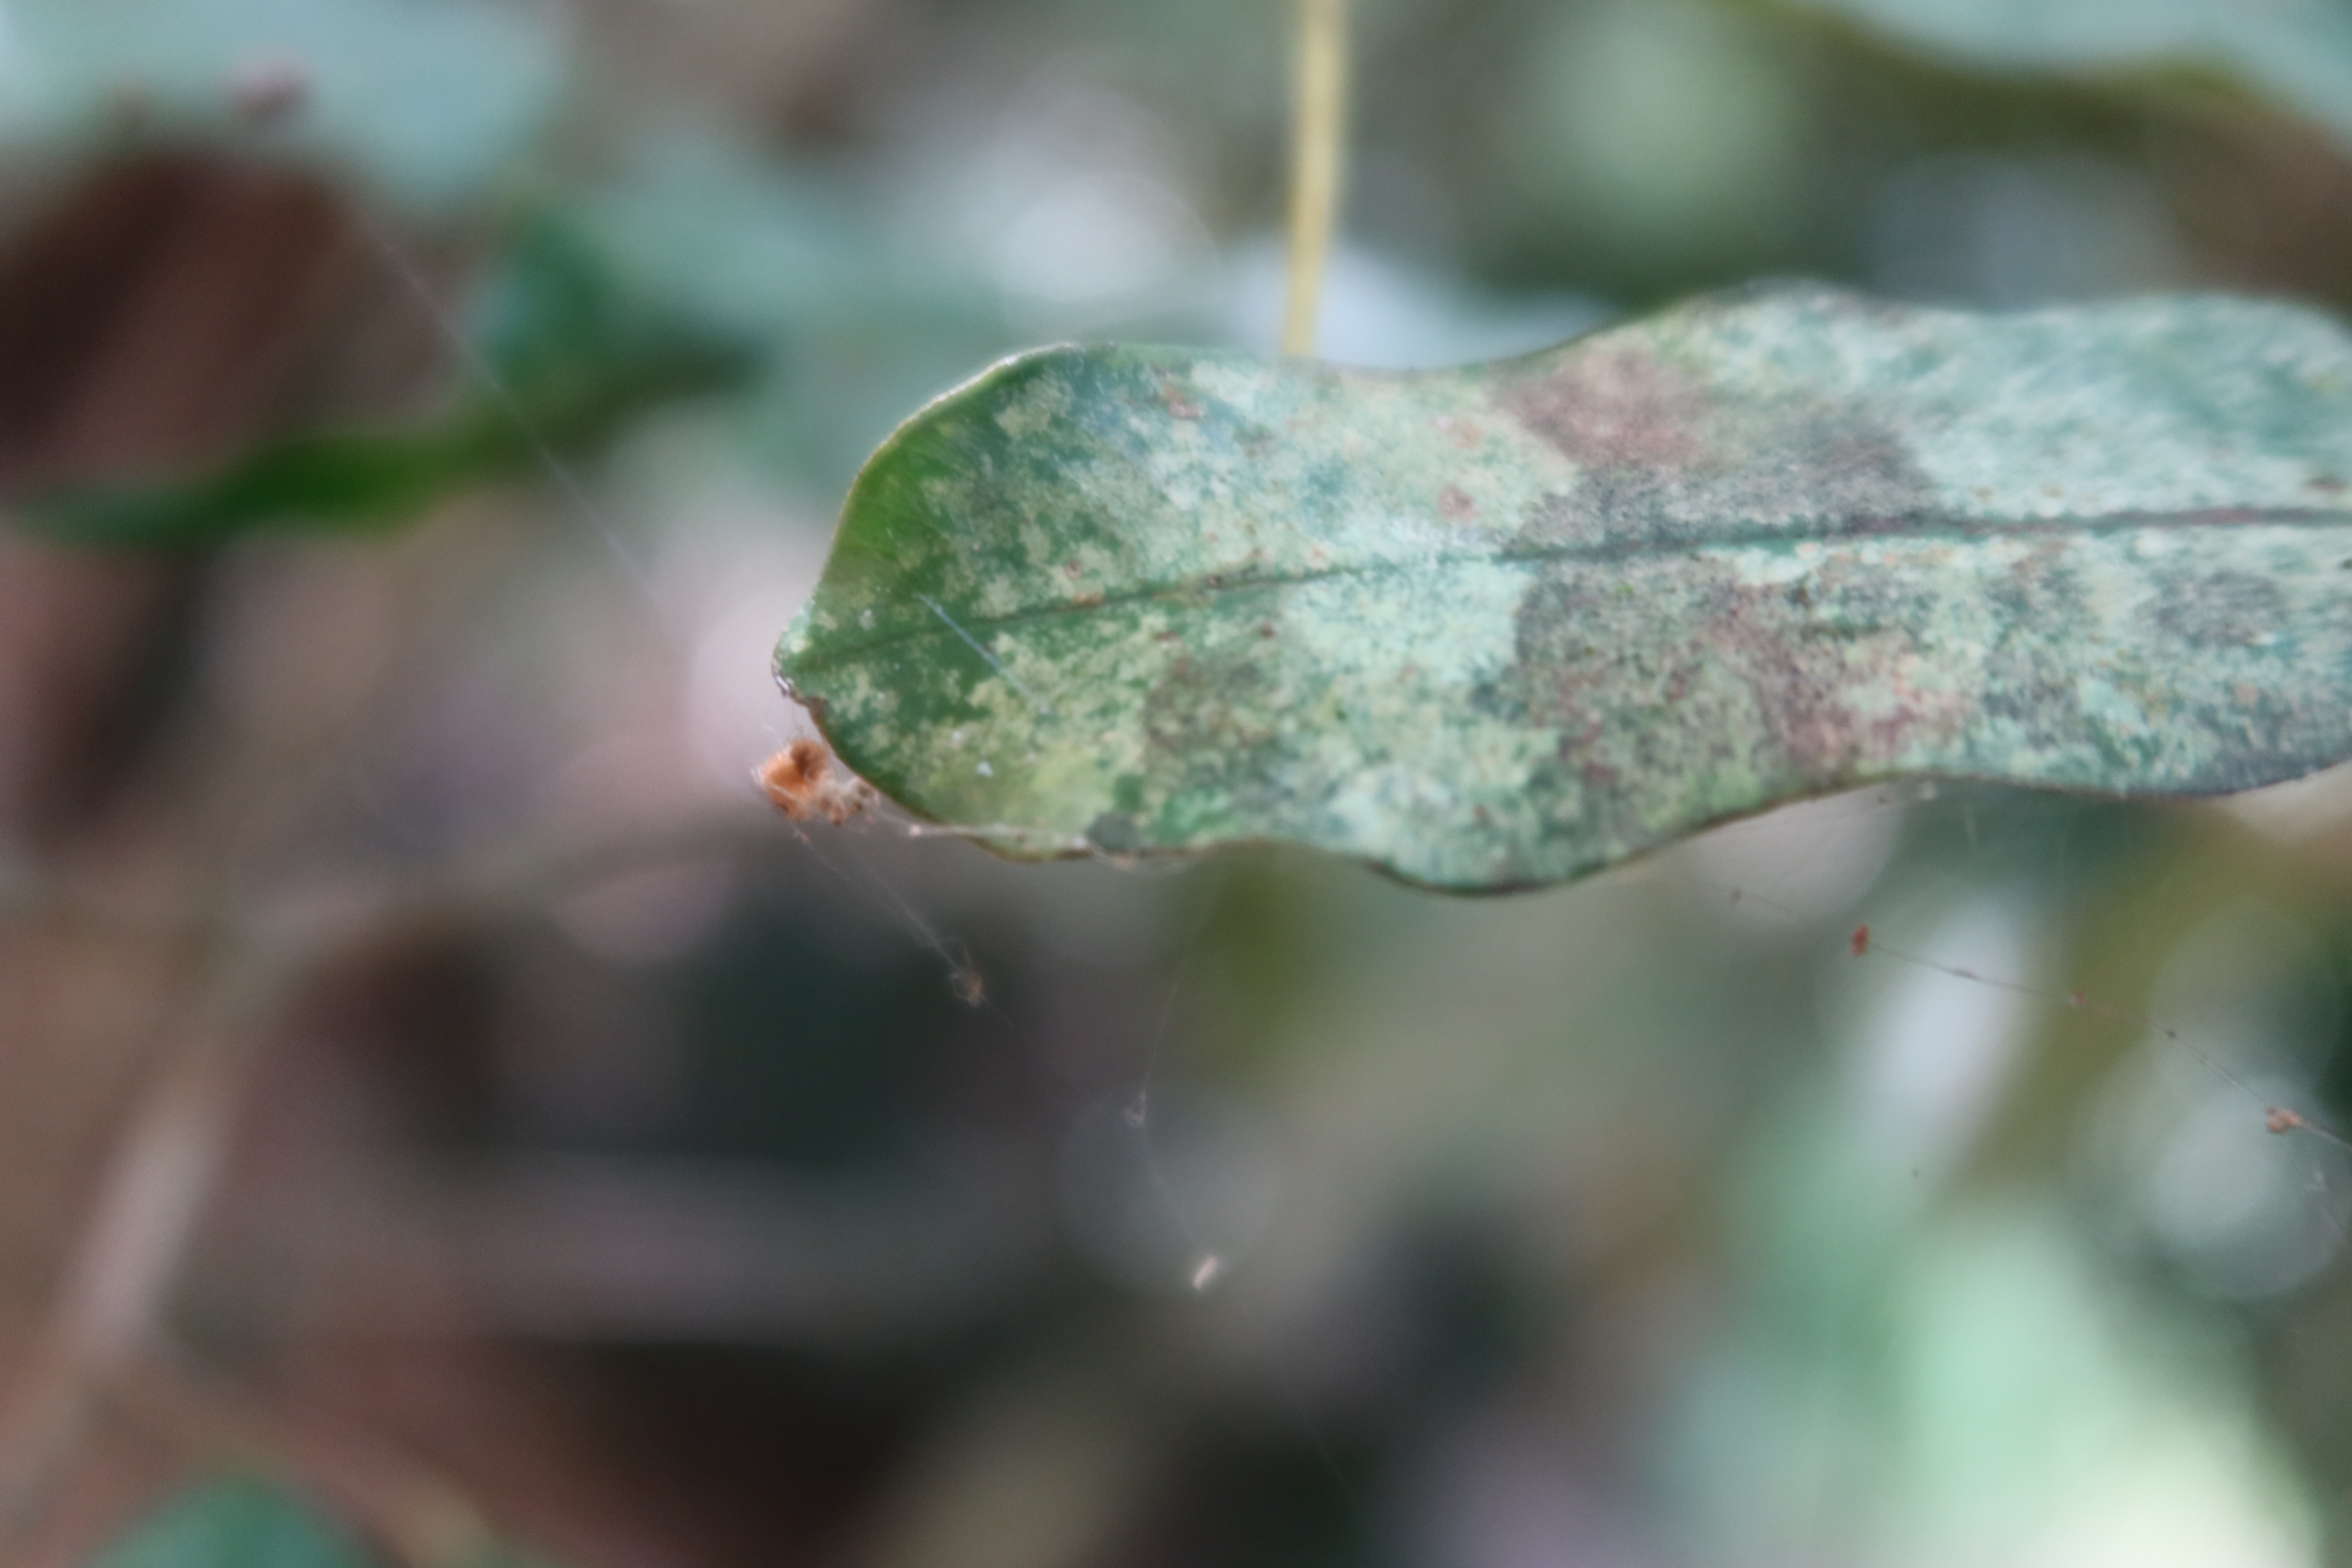
Label: Spiders